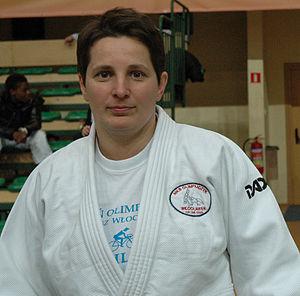
Aneta Maria Szczepańska est une judokate polonaise née le 20 juin 1974 à Włocławek.